Evgenii Eduardovich Bertels

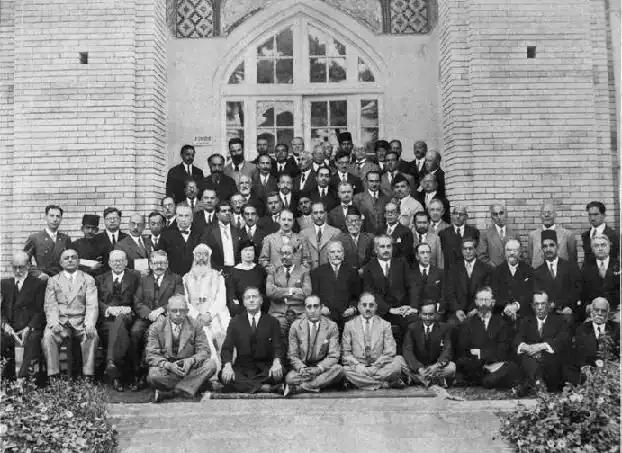
Ferdowsi Millenary Congress, Tehran 1934. From right to left, Second row (seated), 5th person is Bertels.

In 1934, on the occasion of the Ferdowsi Millennial Celebration, held in Persia, the Soviet Union sent the largest delegation, Bertels delivered a lecture in Persian, on Yazdan (i.e., God, or a divine entity) and Ahriman (i.e., Satan, or a demonic entity) in Shahnameh. In 1935, he wrote a small popular monograph on Ferdowsi ("Firdowsi and His Poetry"), translated into Persian by S. Izadi. His monograph on Nizami was published originally as articles, and treatises, between 1939 and 1956, and in its entirety five years after Bertels' death, his last visit to Persia was on the occasion of Avicenna Millenary Congress, 21–30 April 1954. Bertels' chief achievements was introducing Persian classics to Russian readers, the editor's preface to the first volume of Bertels' Selected Writings states: "Bertels literally lived by the creations of the luminaries of Persian poetry, and over 150 of his 295 works were related to Persian literature or language."